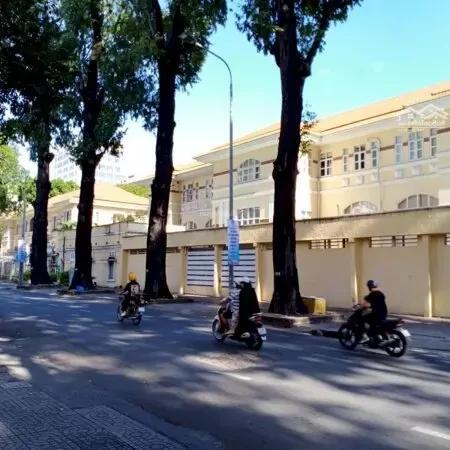
có nhiều cây cổ thụ xuất hiện ở bên đường nơi những chiếc xe máy đang chạy qua